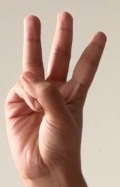
ASL sign: W